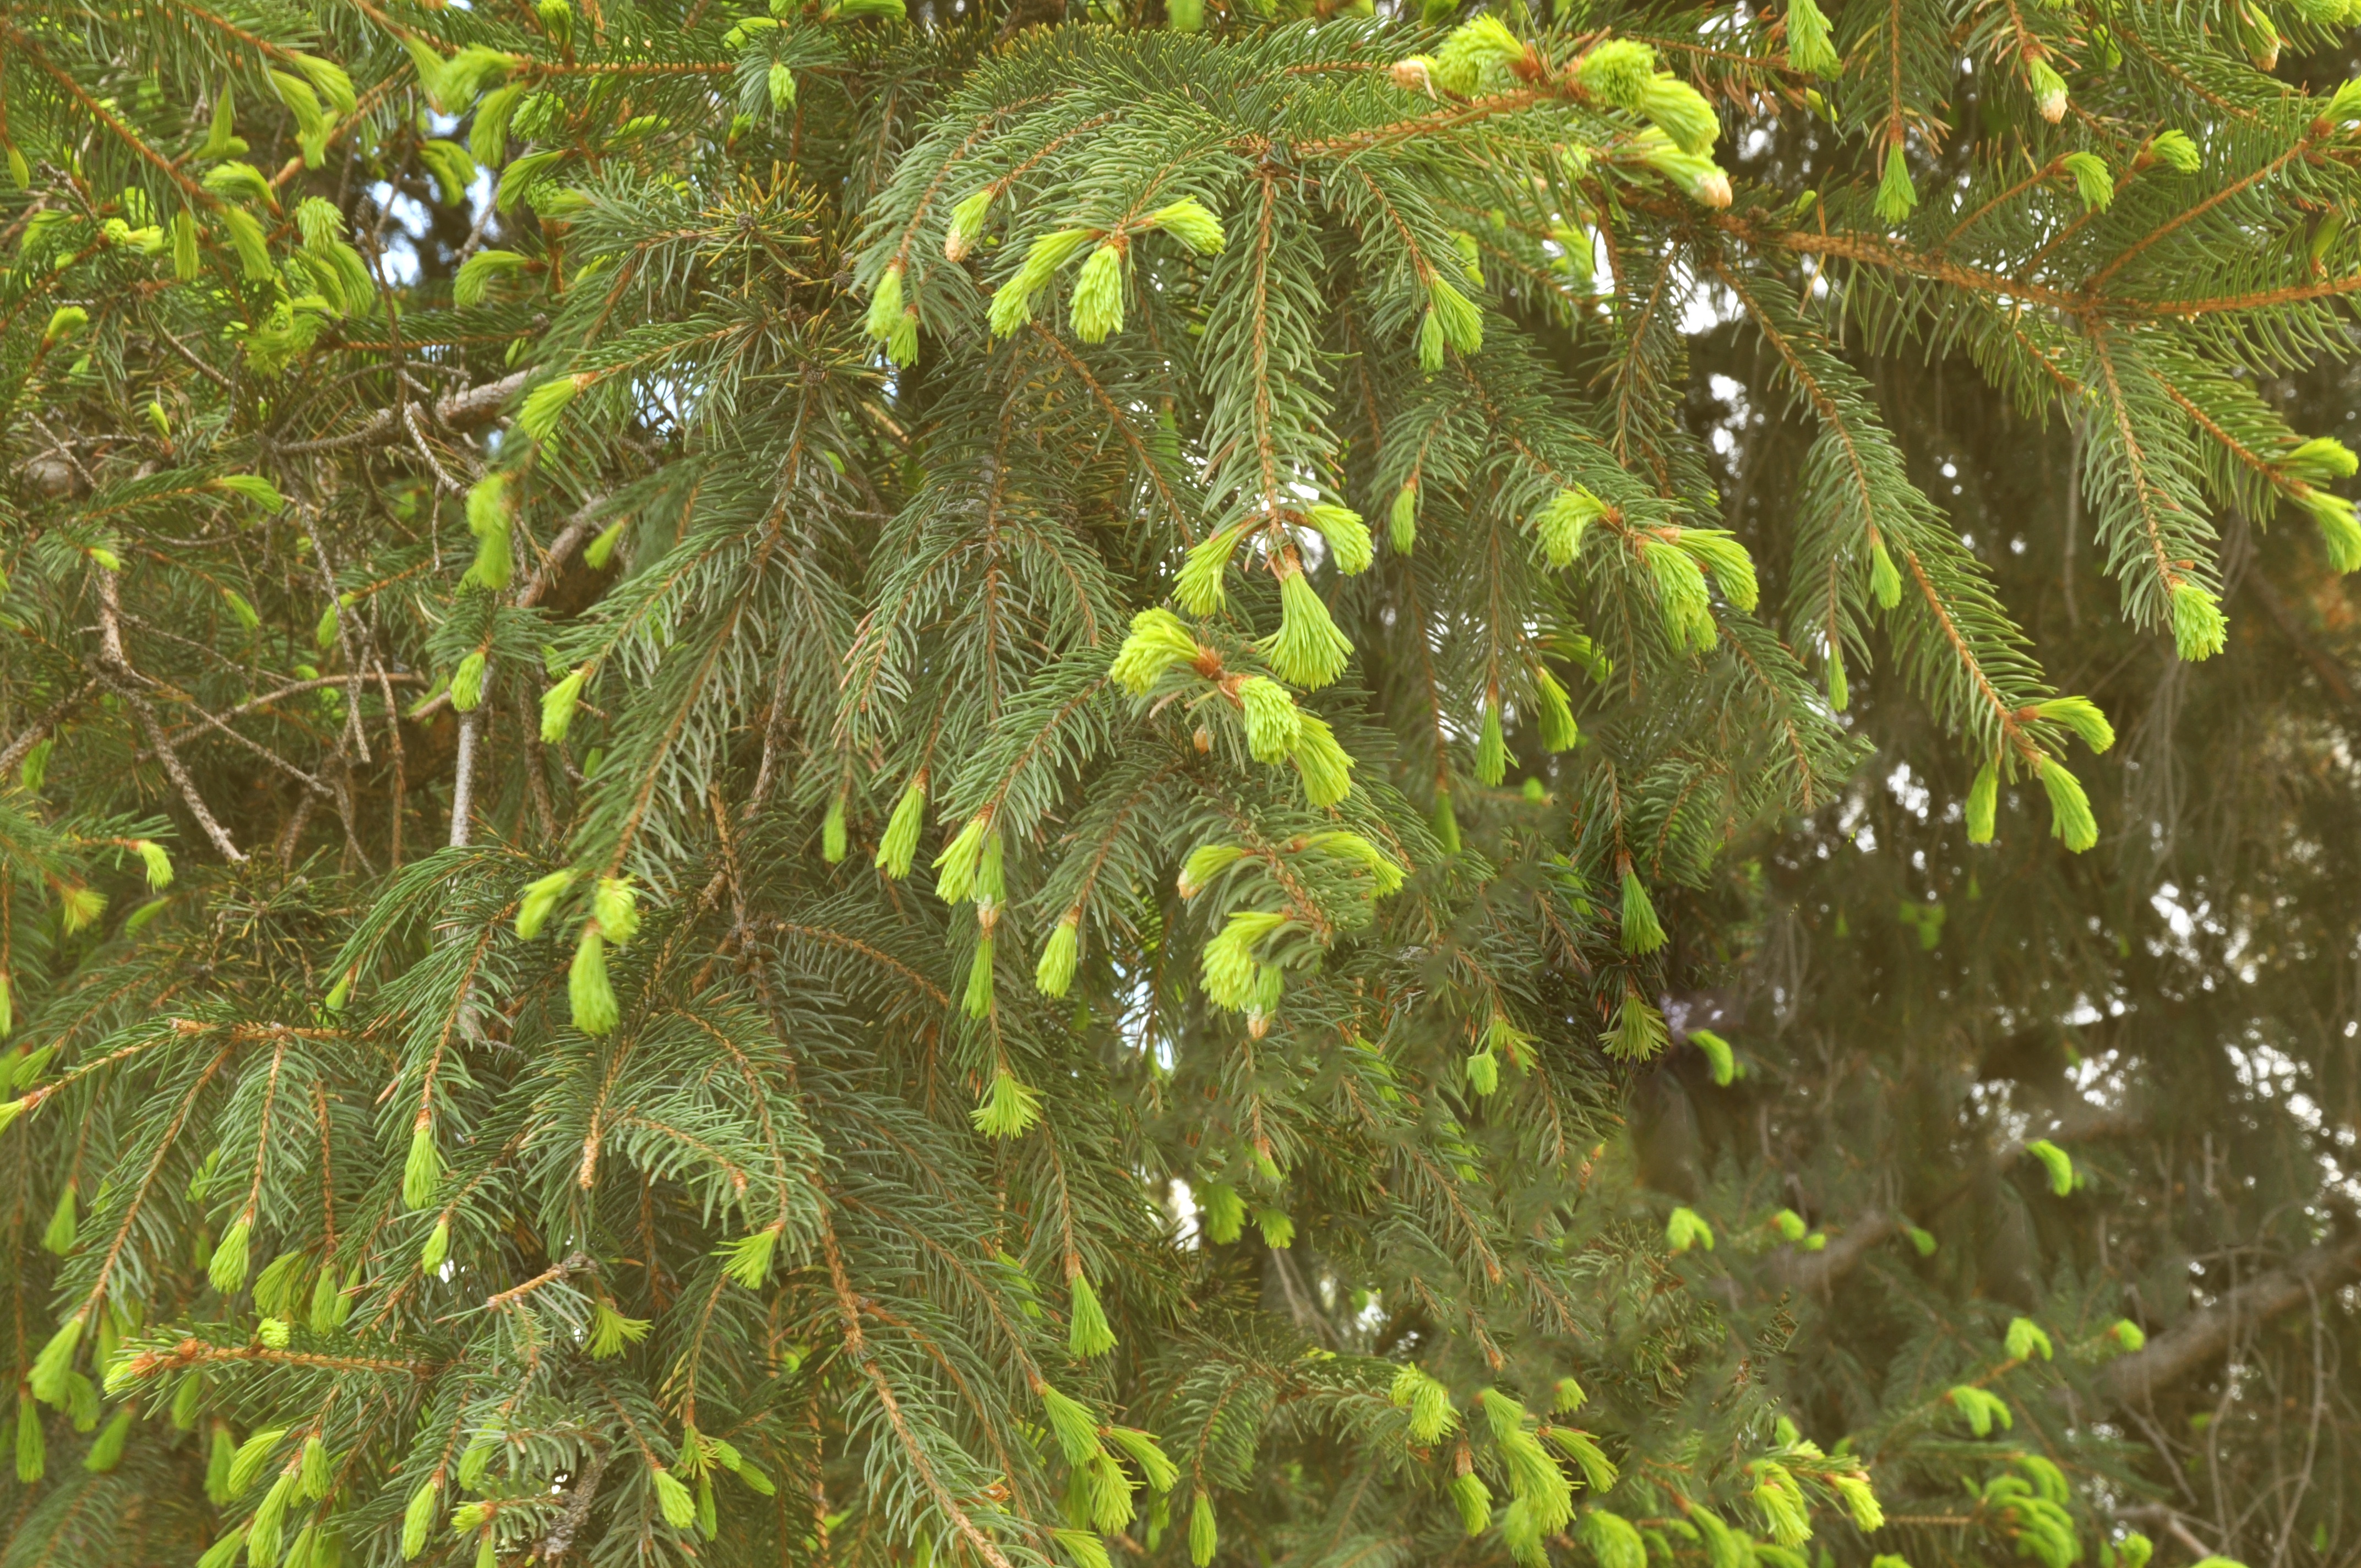
tree, forest, branch, plant, leaf, flower, wildlife, green, jungle, produce, botany, flora, fauna, vegetation, rainforest, deciduous, woodland, habitat, old growth forest, natural environment, woody plant, land plant